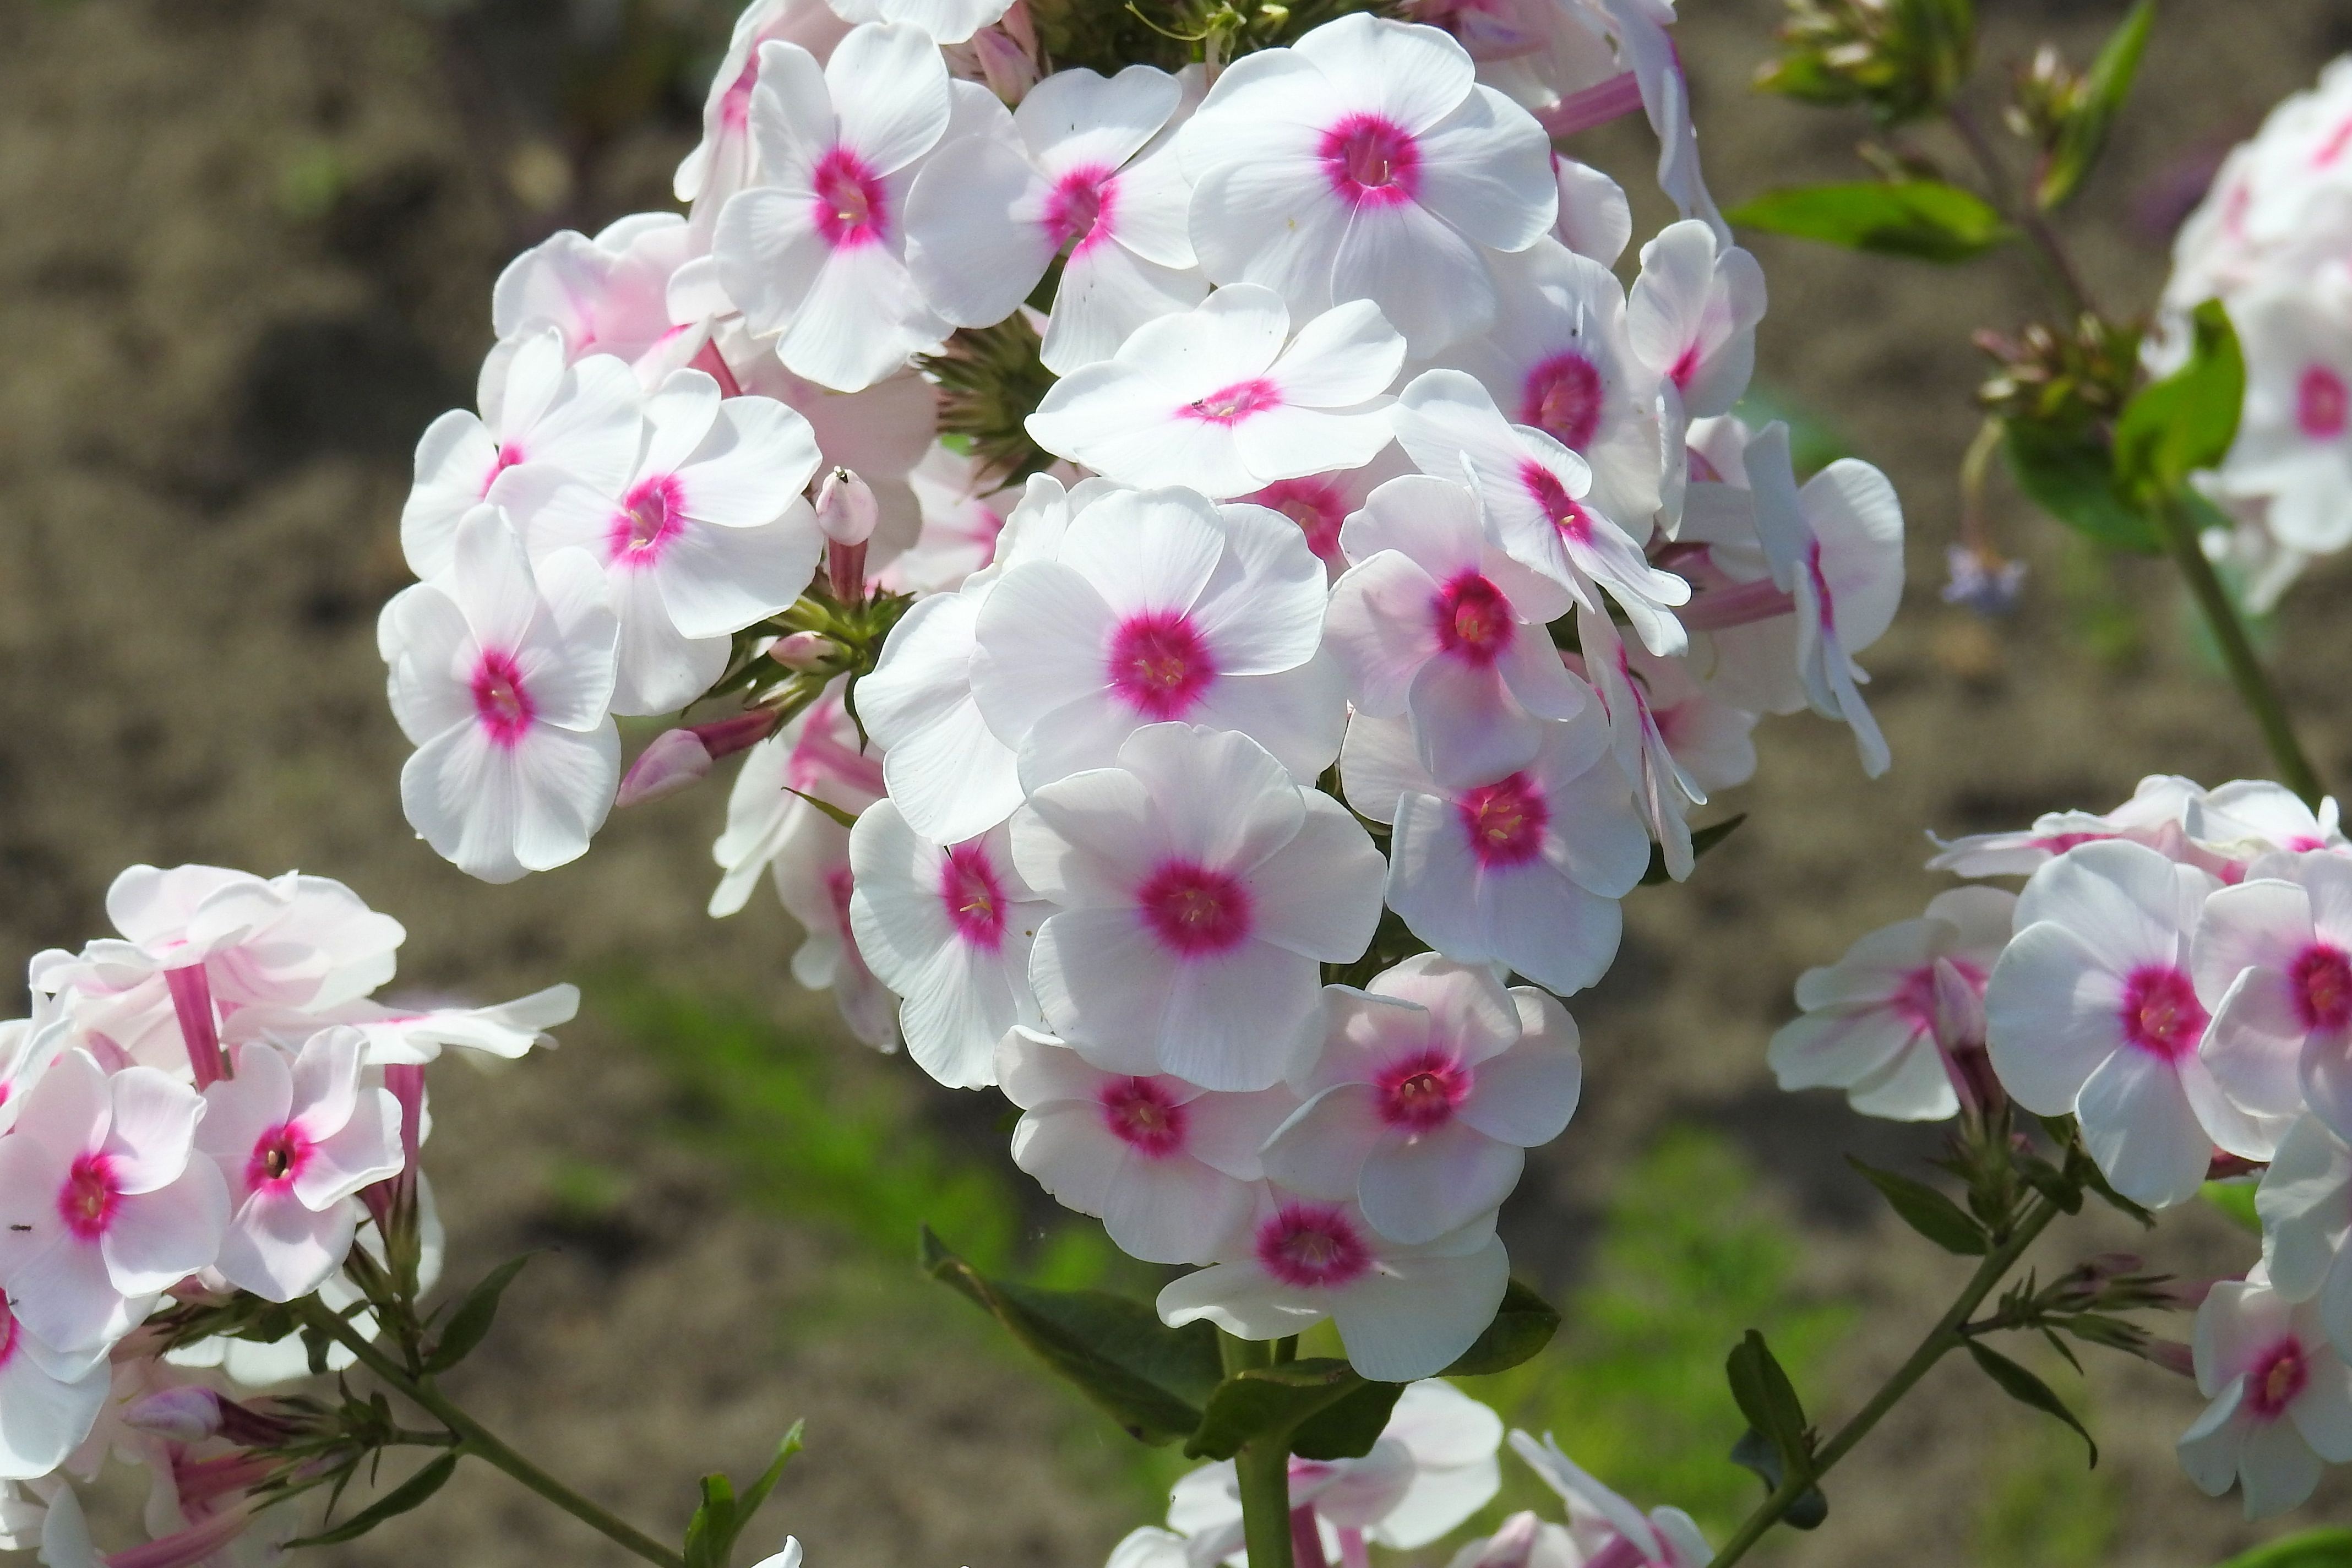
blossom, plant, flower, petal, bloom, botany, flora, flowers, flower garden, phlox, flowering plant, garden phlox, annual plant, land plant